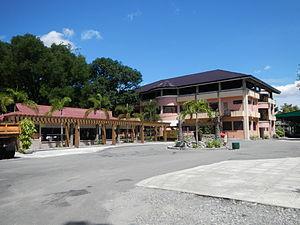
Balungao est une municipalité de la province de Pangasinan, aux Philippines.